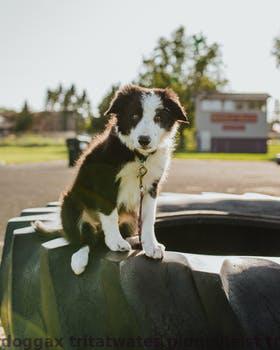
Label: Watermark